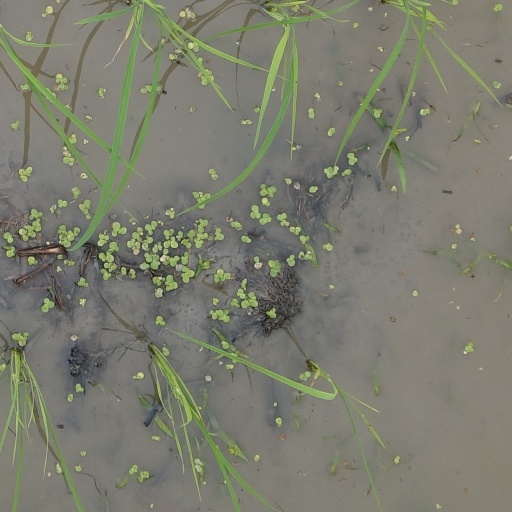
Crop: rice